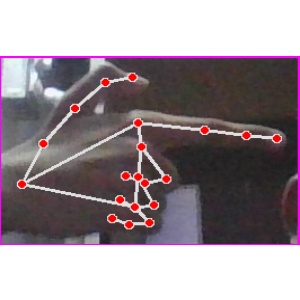
अक्षर: ब